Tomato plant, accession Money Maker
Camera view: horizontal (90 deg, fisheye); turntable rotation: 90 degrees
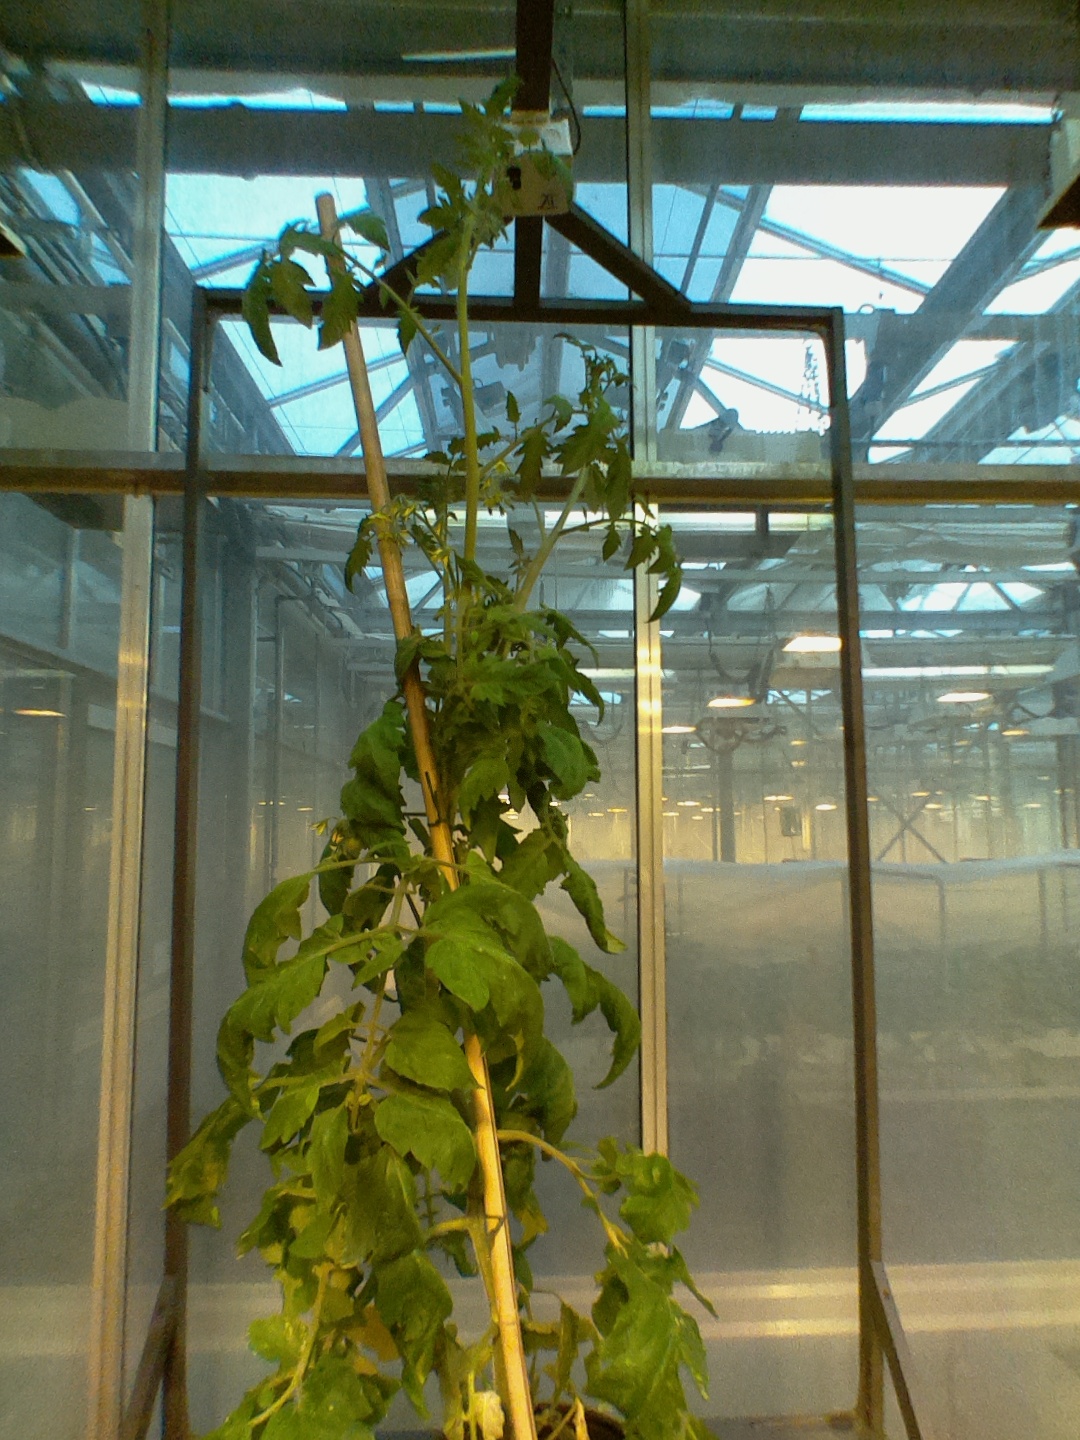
BBCH growth stage 71: 10%-20% of final fruit size